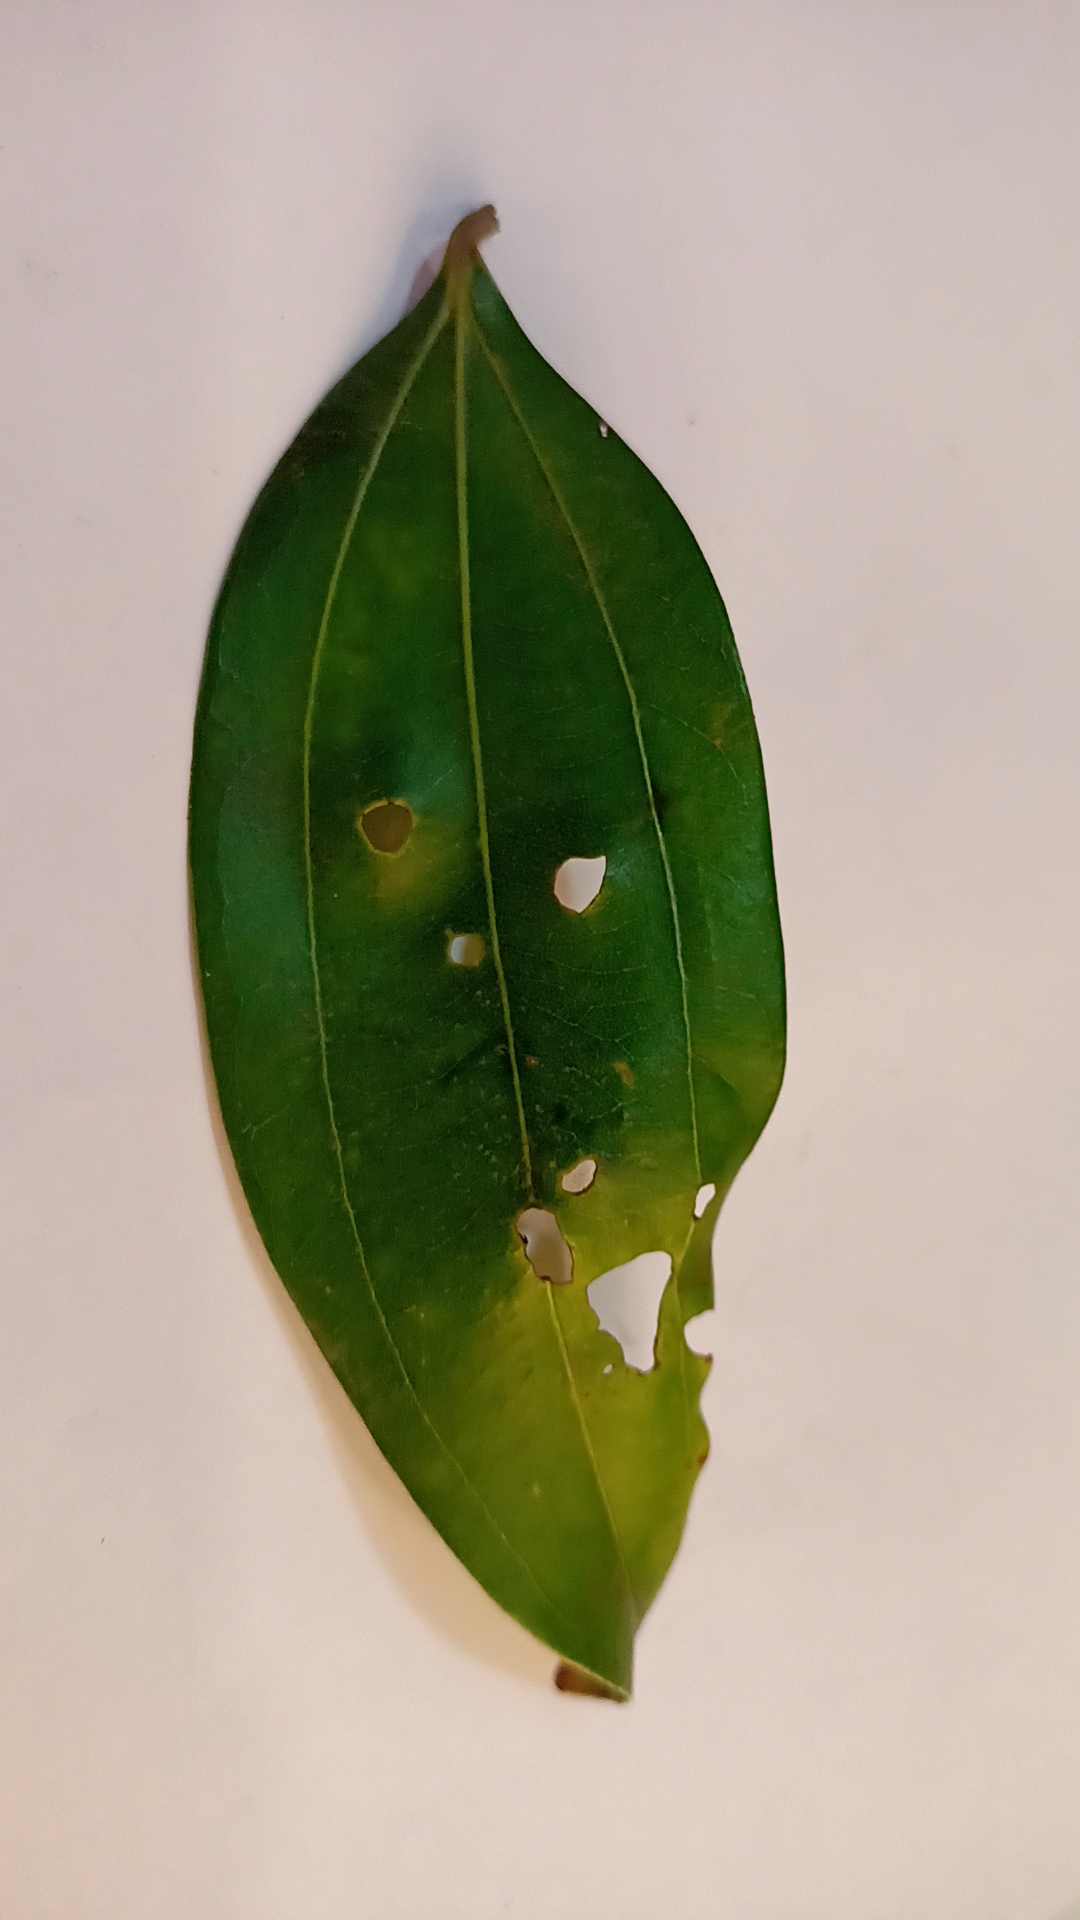
Label: Disease